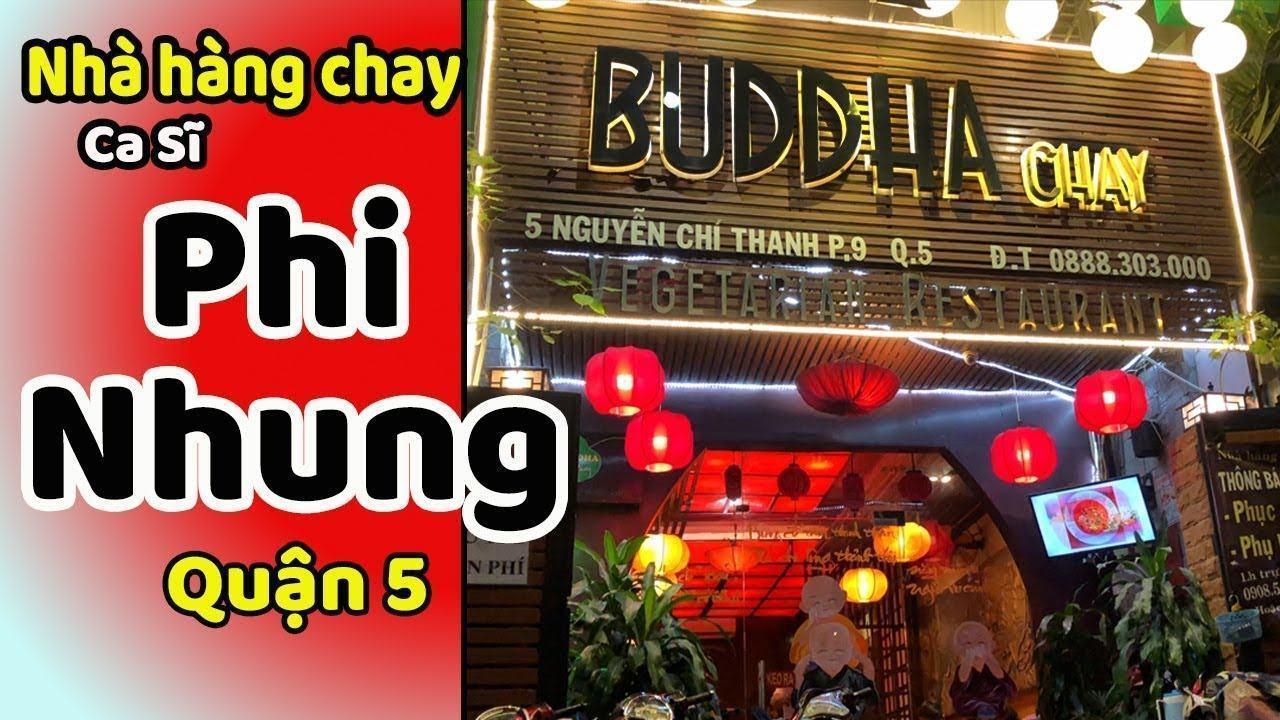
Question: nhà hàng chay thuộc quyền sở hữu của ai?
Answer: nhà hàng do ca sĩ phi nhung sỡ hữu